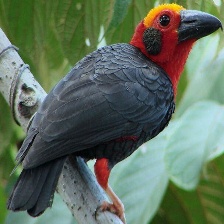
Species: BORNEAN BRISTLEHEAD
Scientific name: PITYRIASIS GYMNOCEPHALA